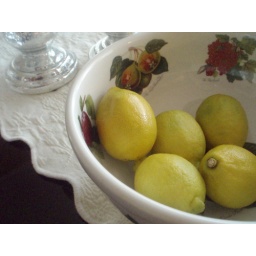
lemons in fruit bowl